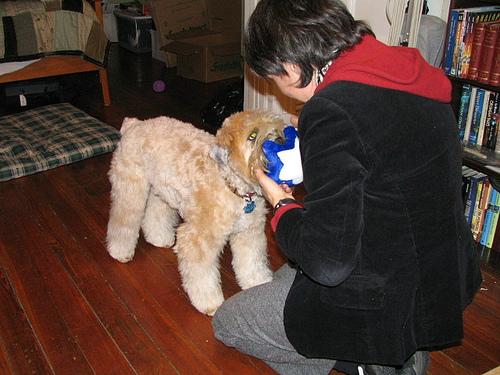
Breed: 235-n000090-soft_coated_wheaten_terrier